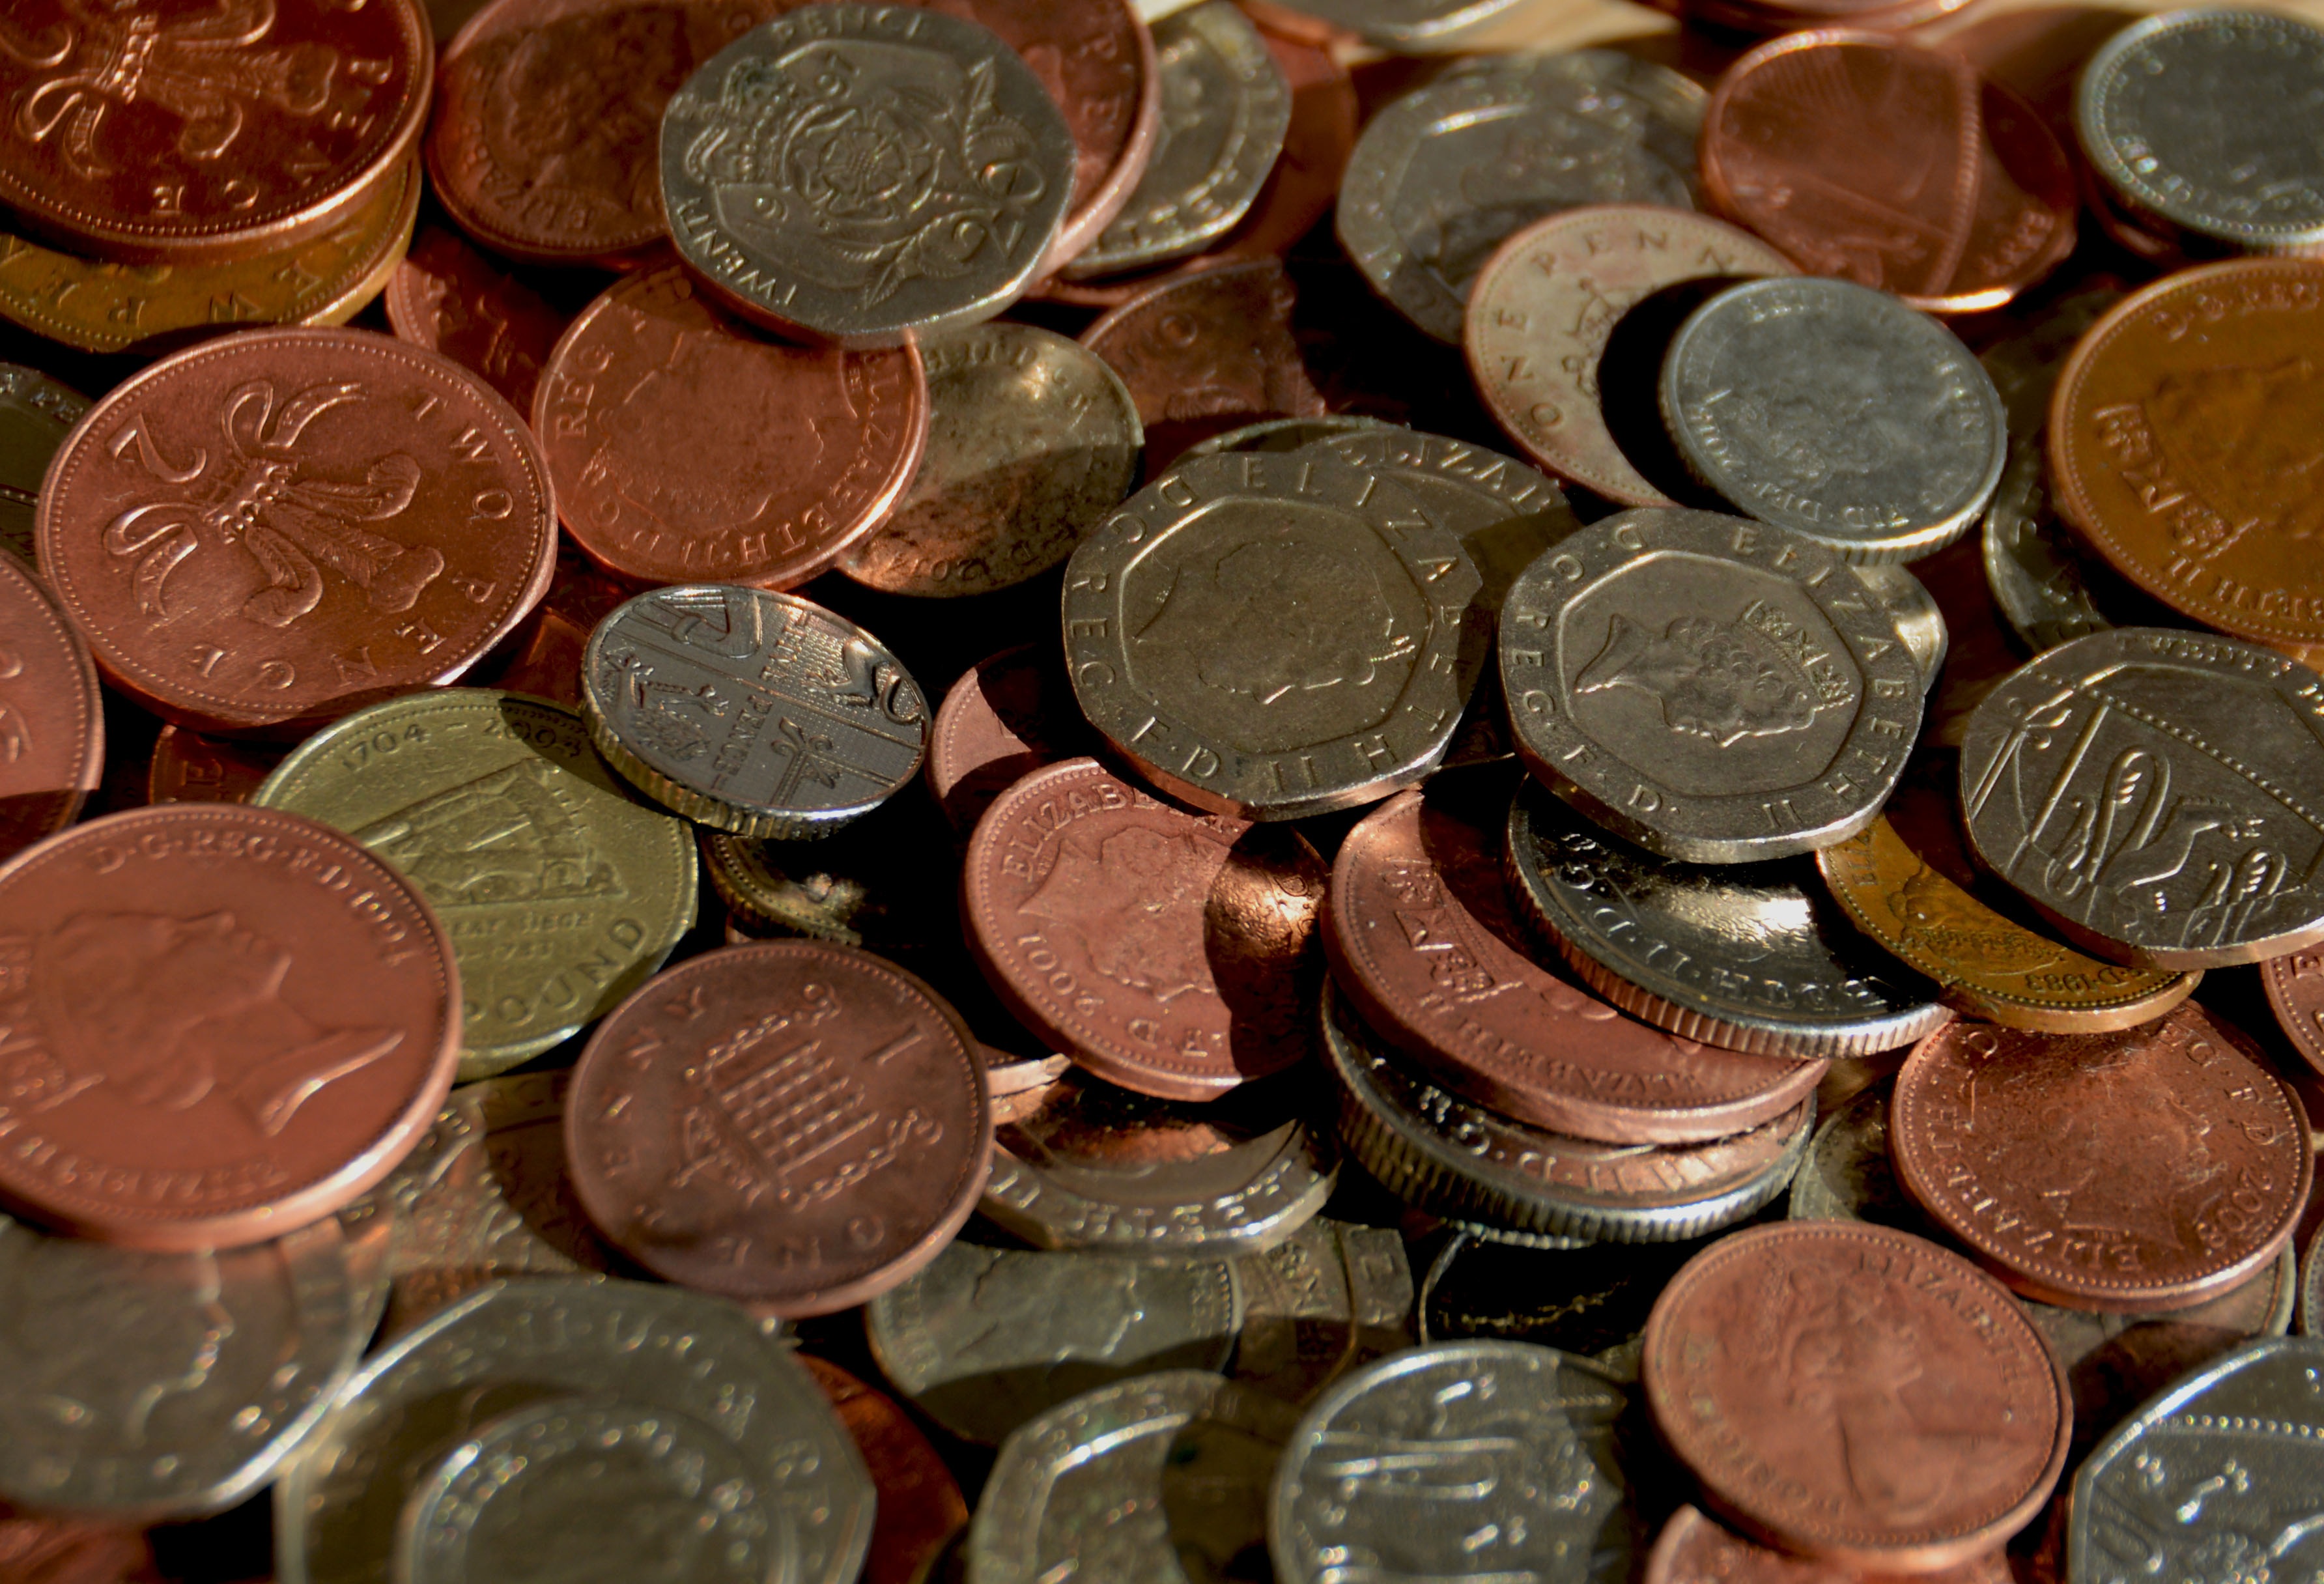
growth, pile, symbol, money, market, business, cash, bank, stock, currency, economics, debt, coin, saving, banking, rich, credit, economy, save, income, financial, coins, finance, wealth, profit, investment, budget, invest, interest, investor, loan, investment concept, saving money, money handling